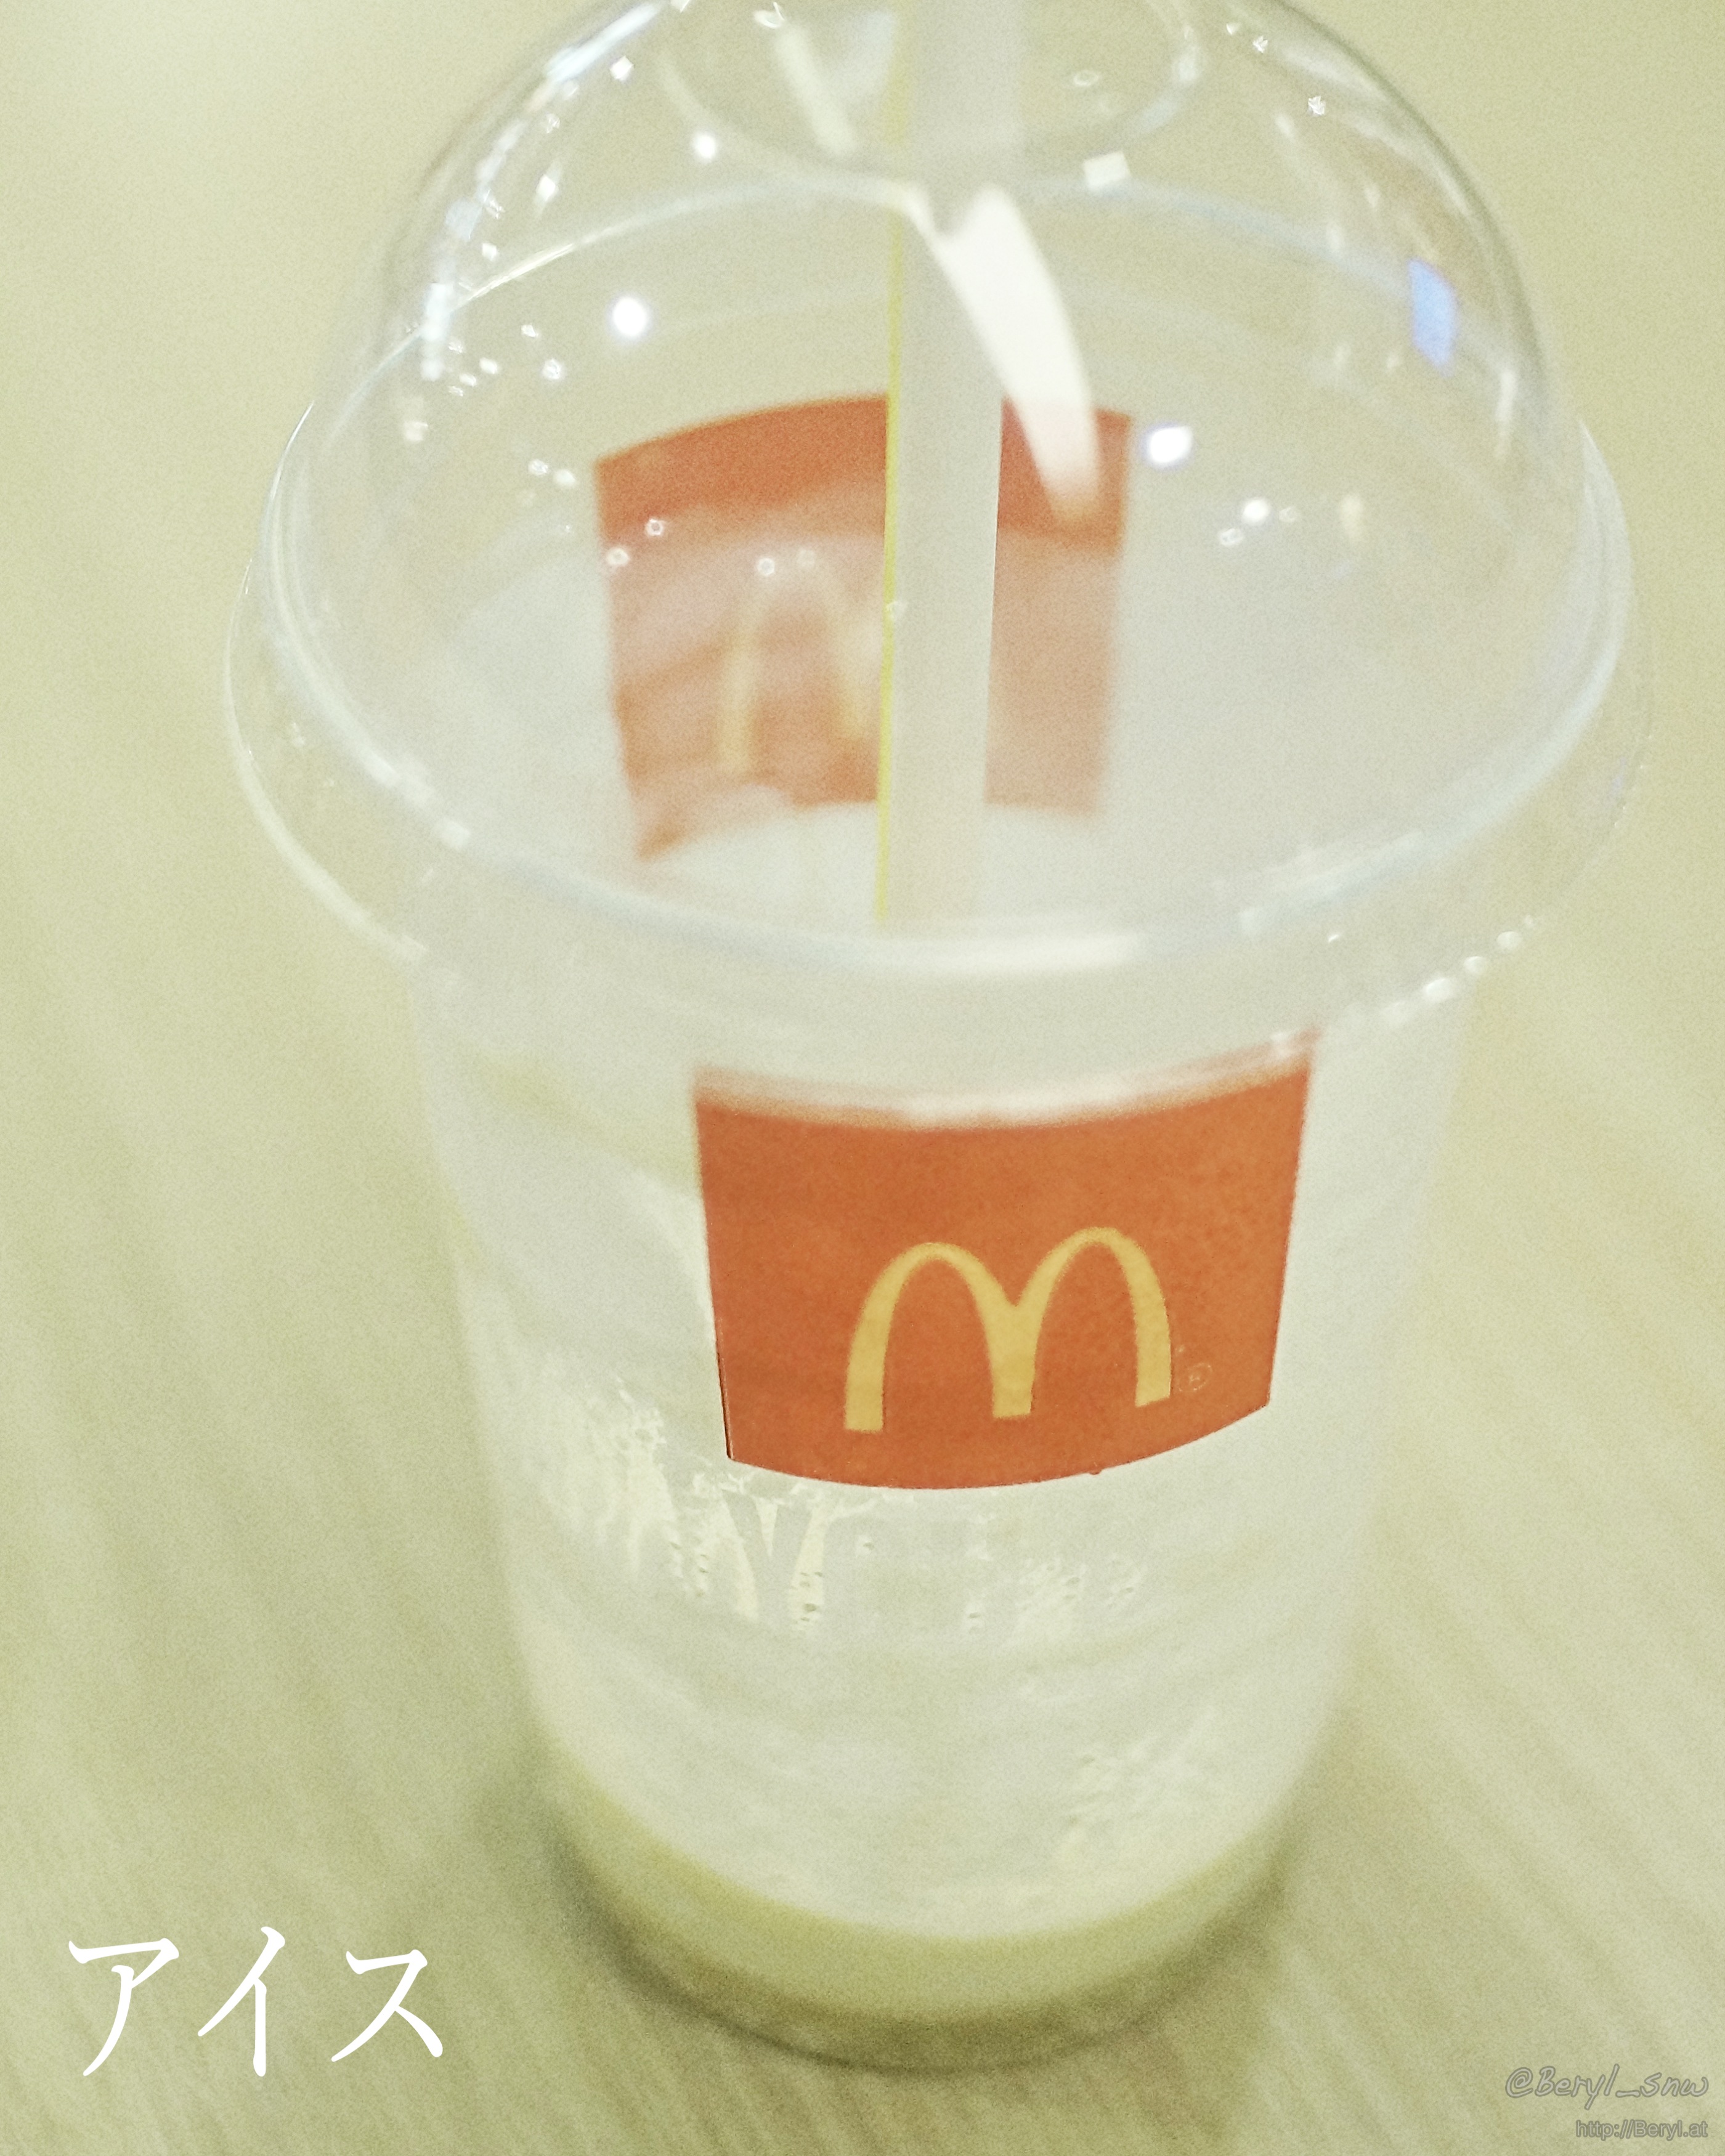
cold, bokeh, blur, ice, food, beverage, drink, nikon, candle, lighting, fastfood, logo, icy, sony, drinks, soft, nikkor, mirrorless, adapter, nex, lensswap, nex6, ai35mmf2, mcdonnells, japanesestyle, bokeholic, flavor